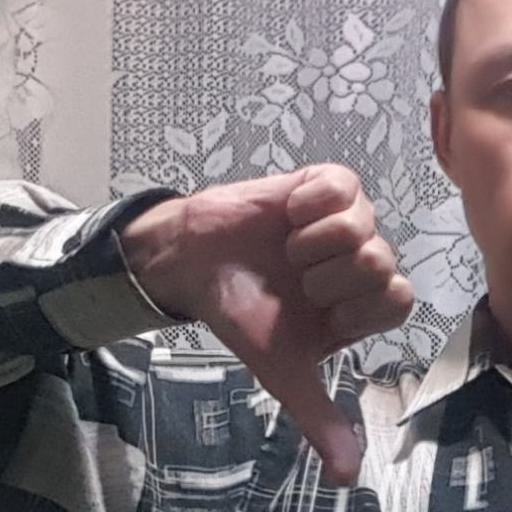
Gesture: dislike